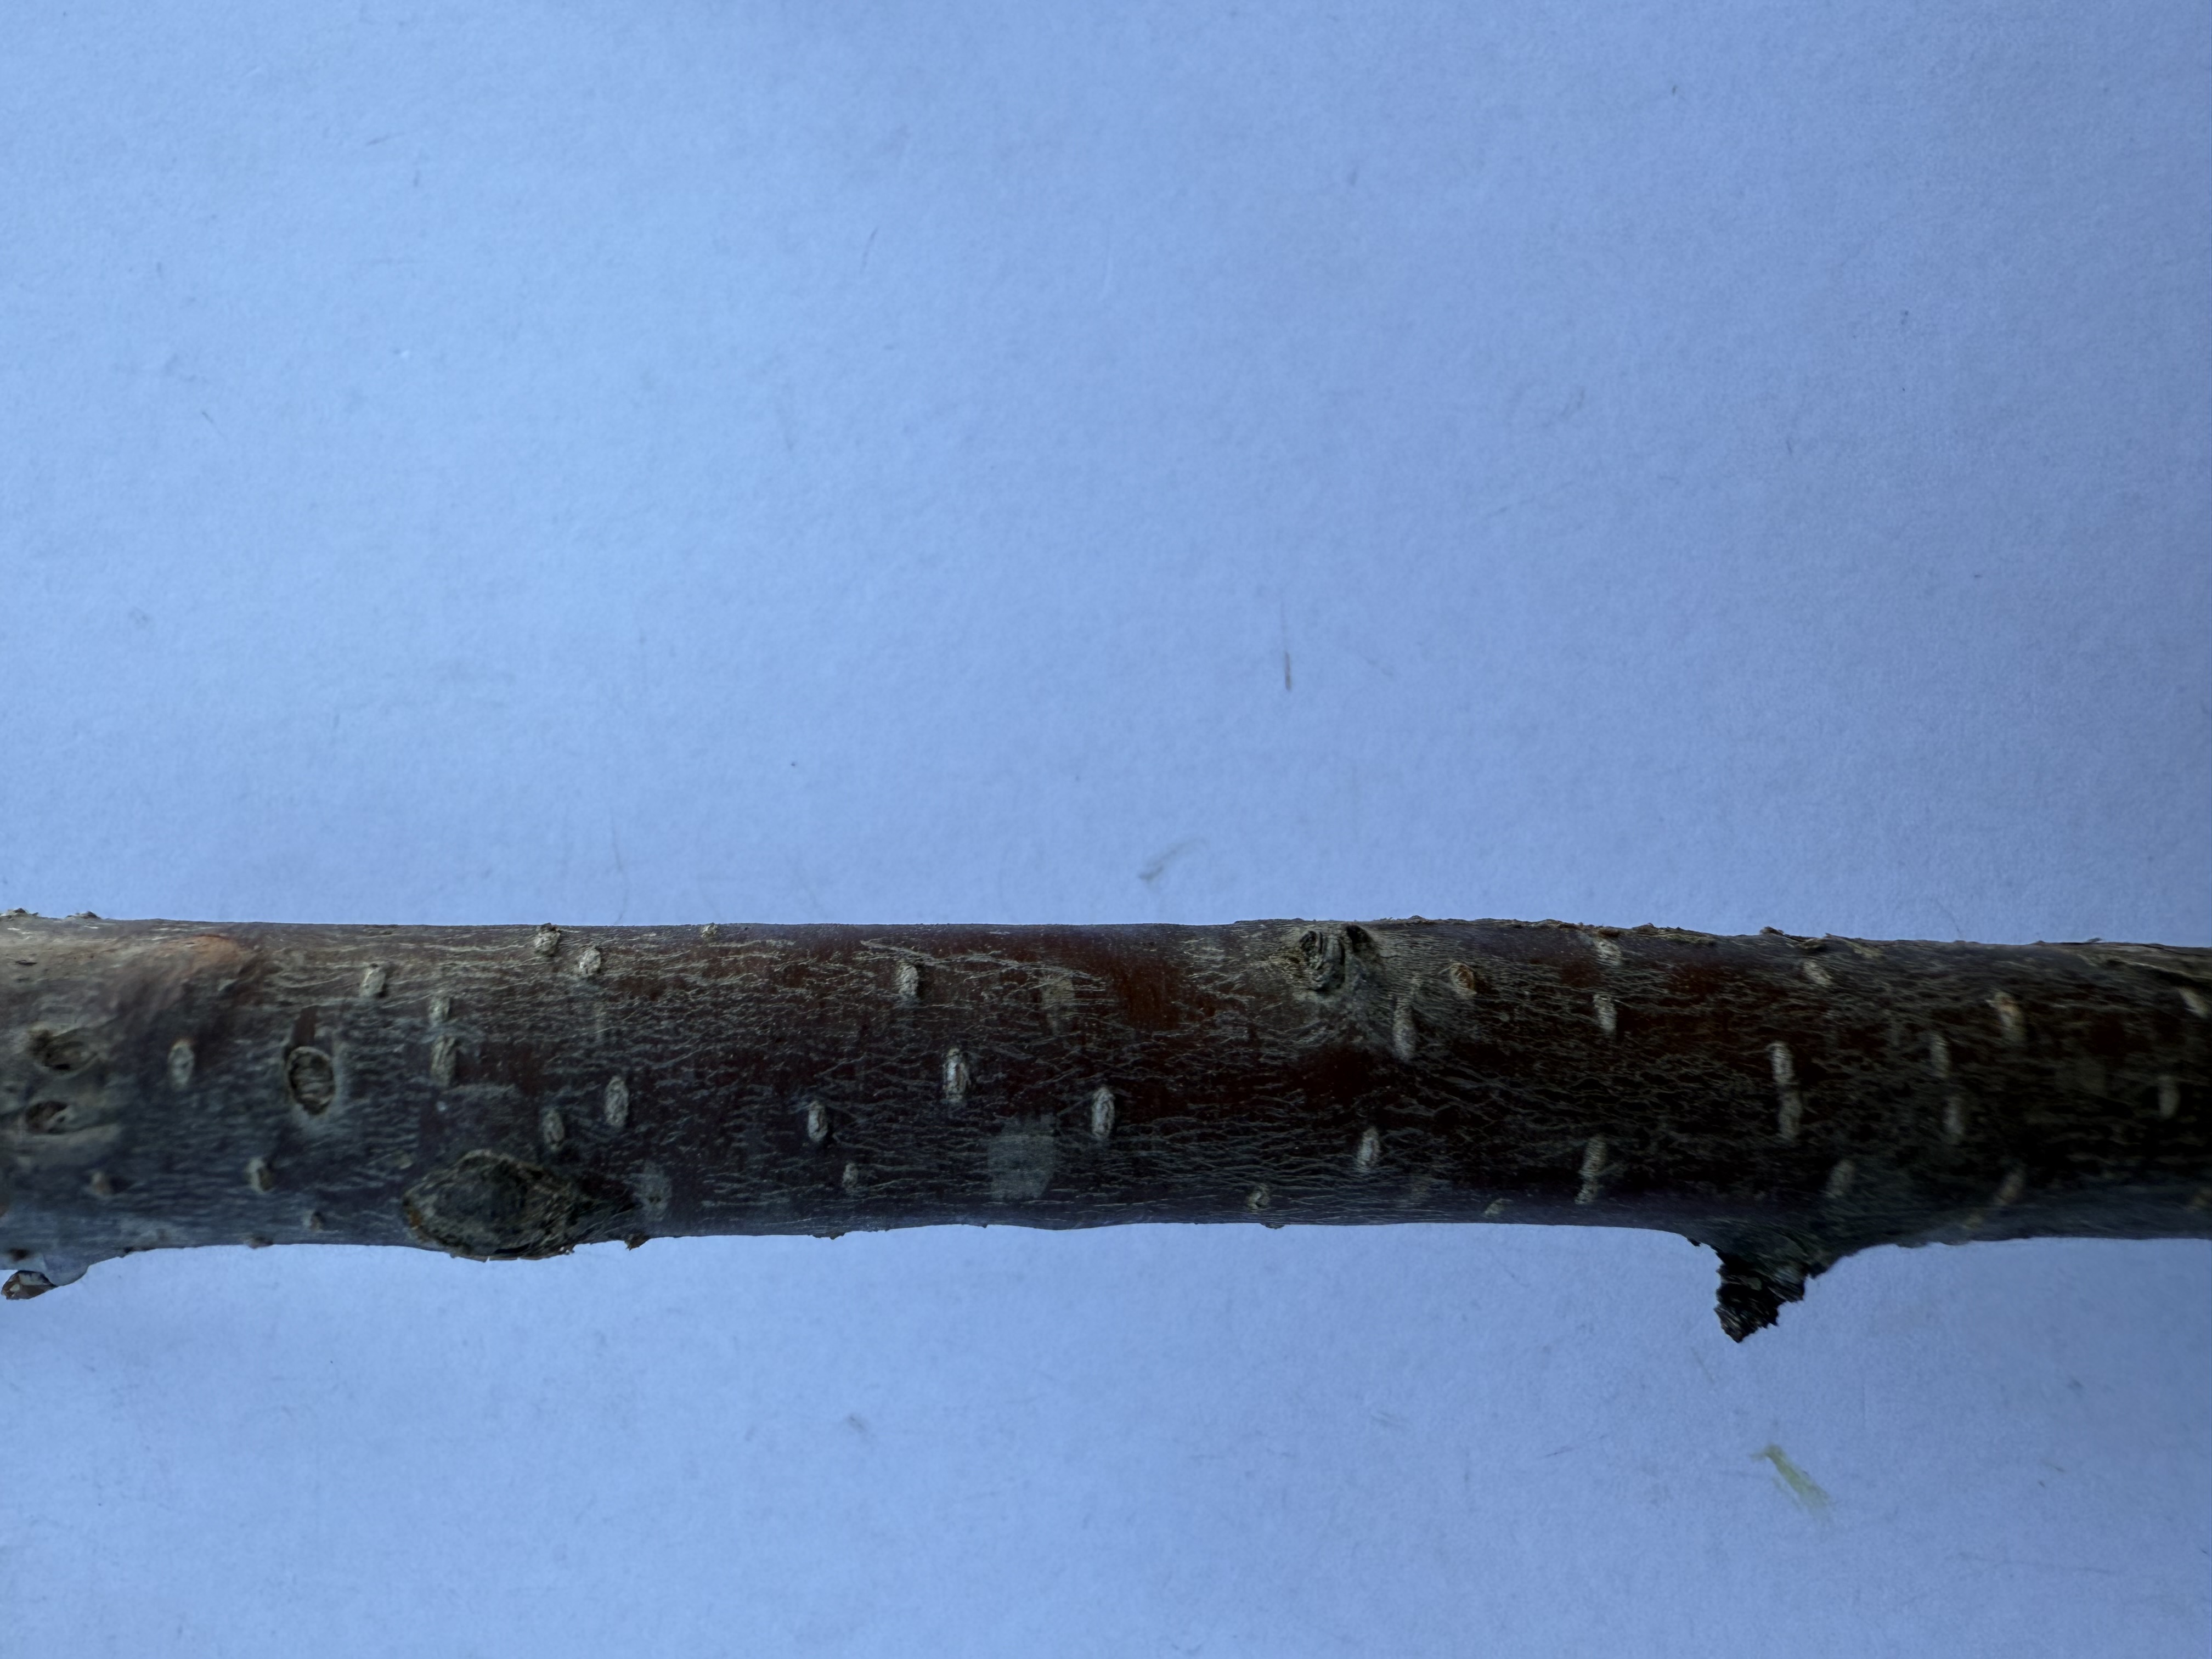
Variety: Sour Cherry